Estrella Galicia

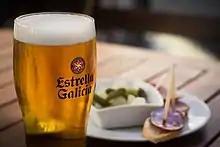
A large Estrella Galicia beer served alongside "tapas" in Santiago de Compostela

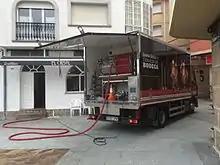
Tanker truck of Estrella Galicia Cerveza de Bodega

Estrella Galicia has sponsored Spanish Formula 1 driver Carlos Sainz Jr. since 2015, first at Toro Rosso in 2015–2017 and at Renault in 2018. Beginning in 2019, Estrella Galicia started sponsoring McLaren Racing in a two-year deal. The brand followed Sainz to Scuderia Ferrari, becoming an official partner from 2021 to 2023. In 2024, Estrella Galicia returned to McLaren as a sponsor.